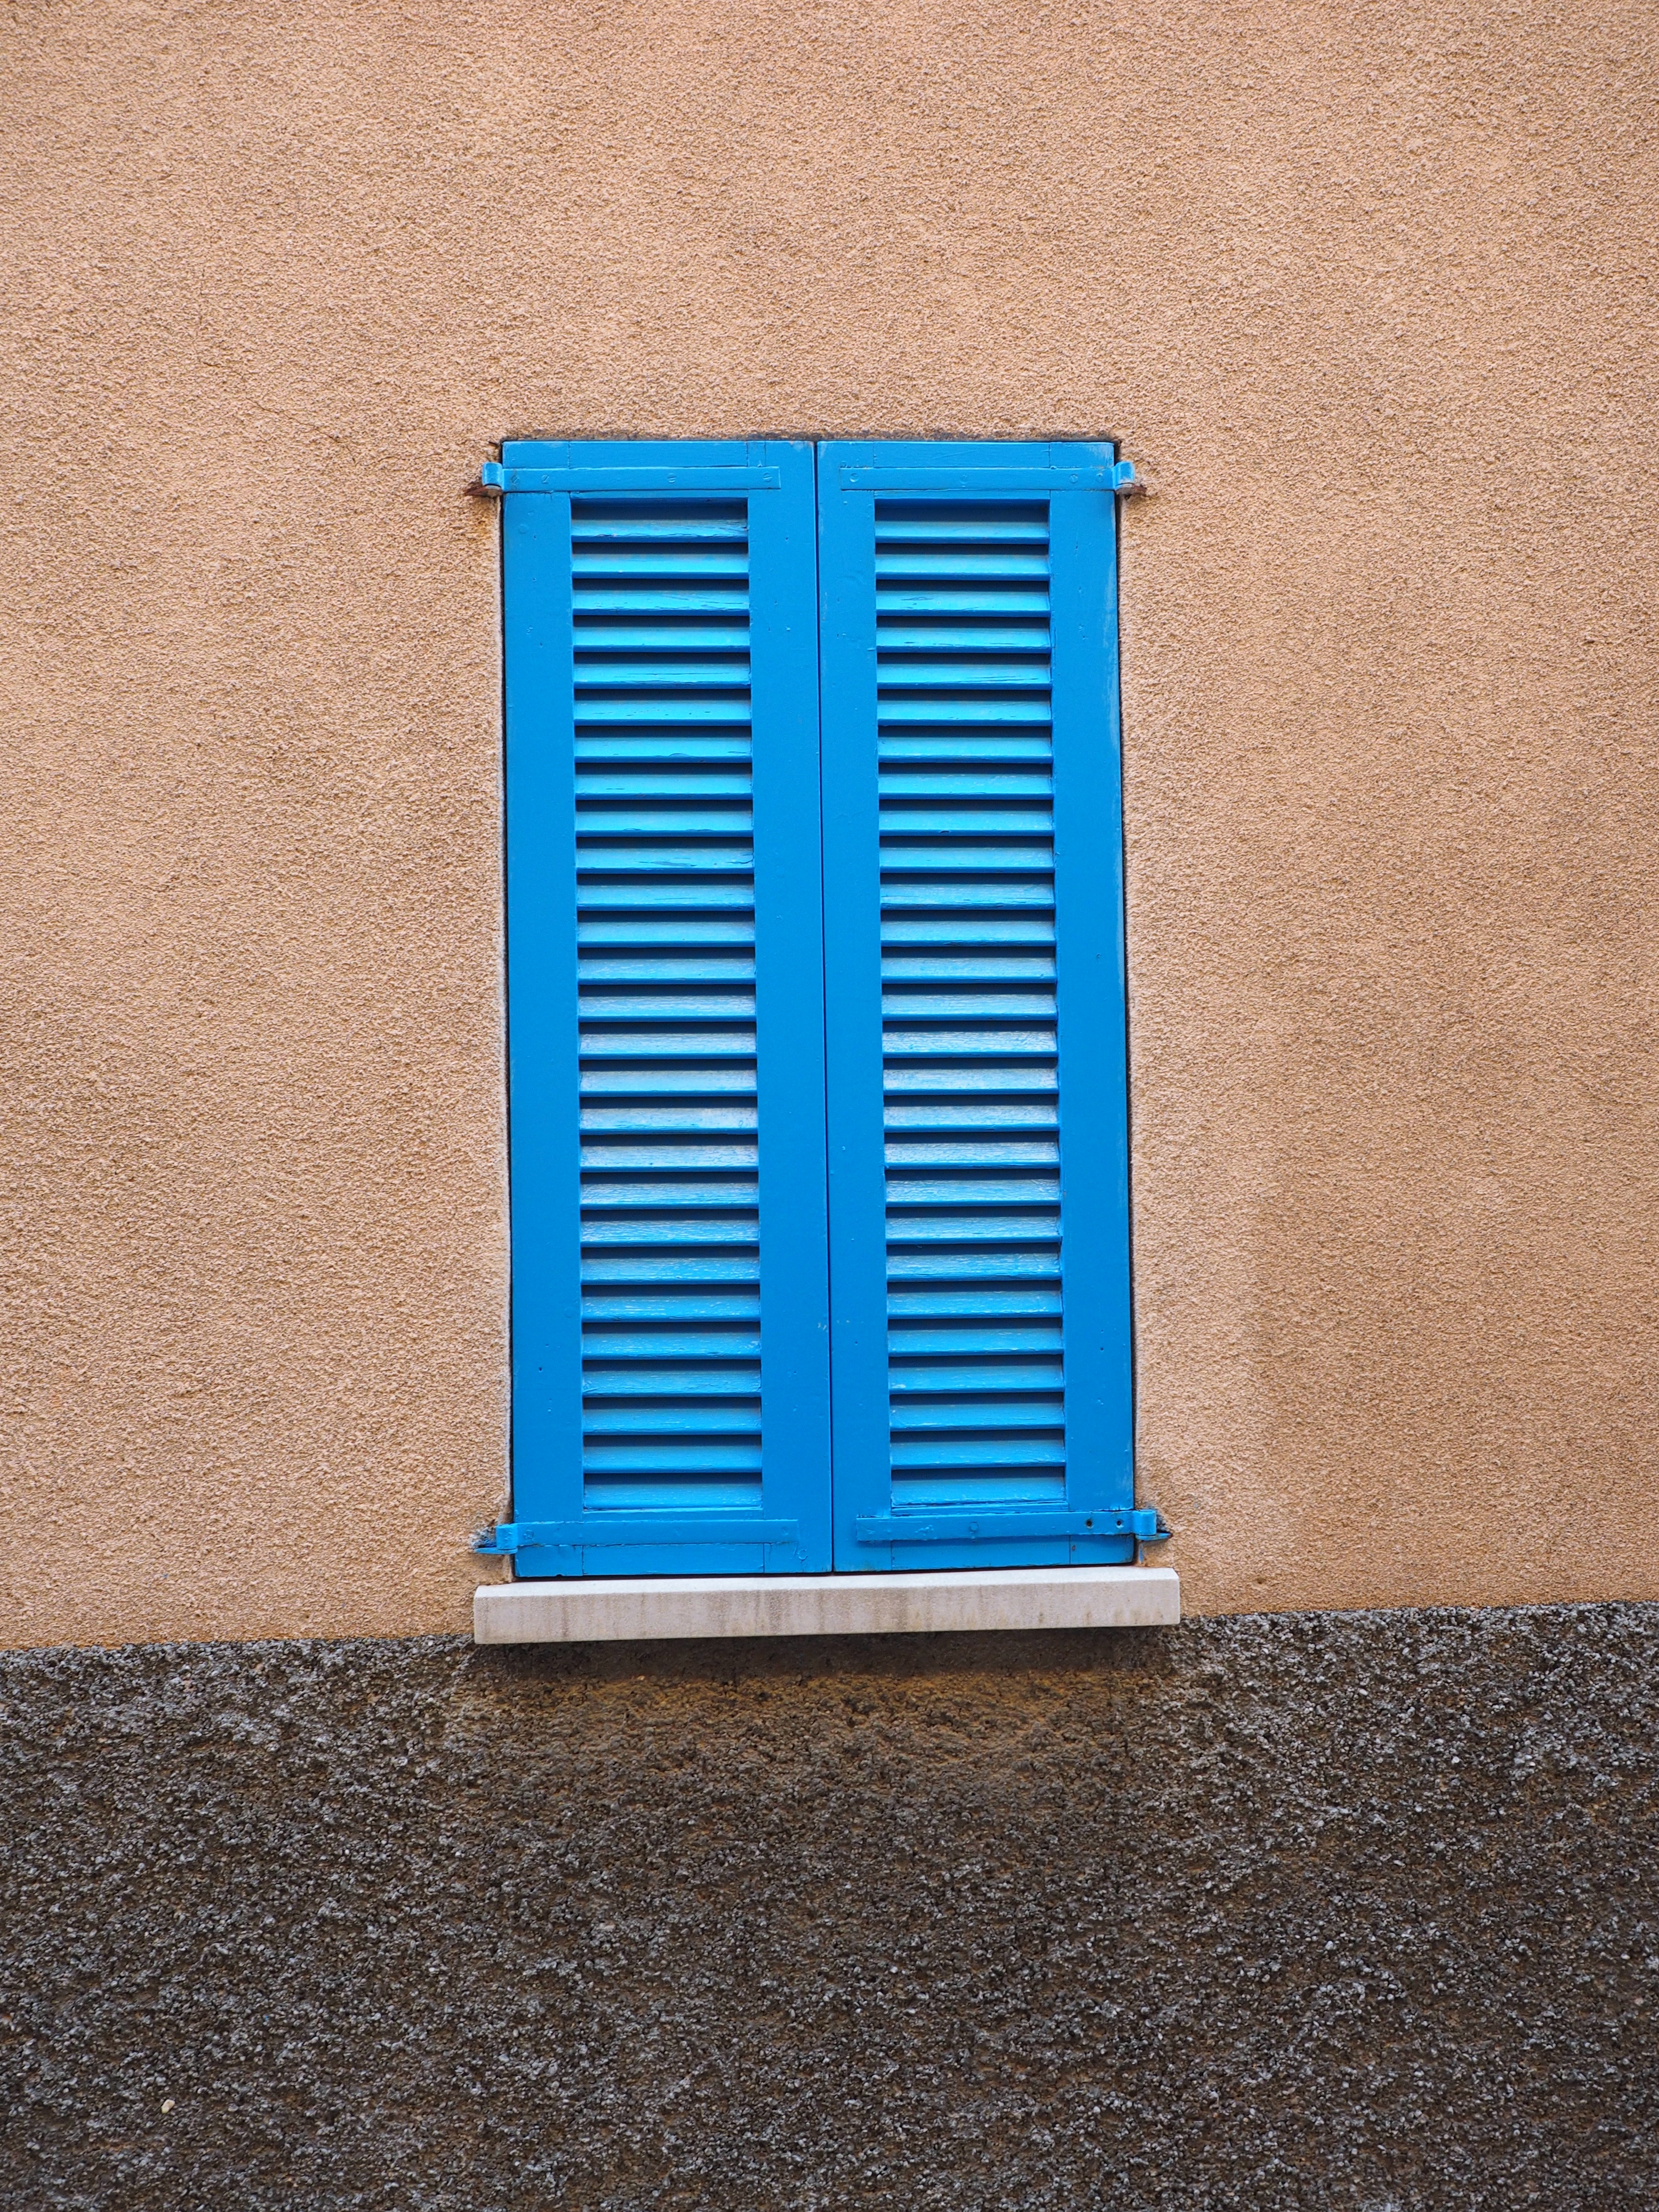
window, number, building, home, wall, line, red, color, blue, furniture, shutter, closed, shape, window covering